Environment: real
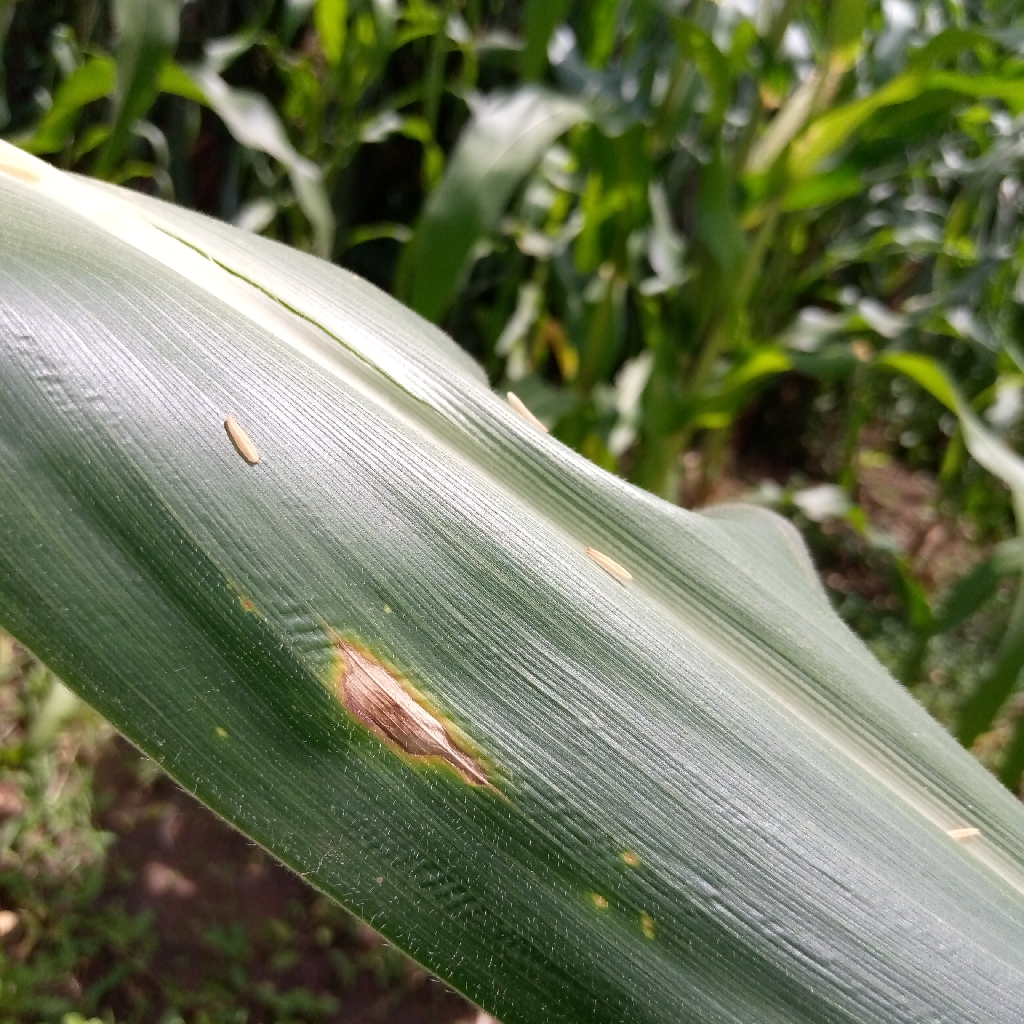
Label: northern_corn_leaf_blight